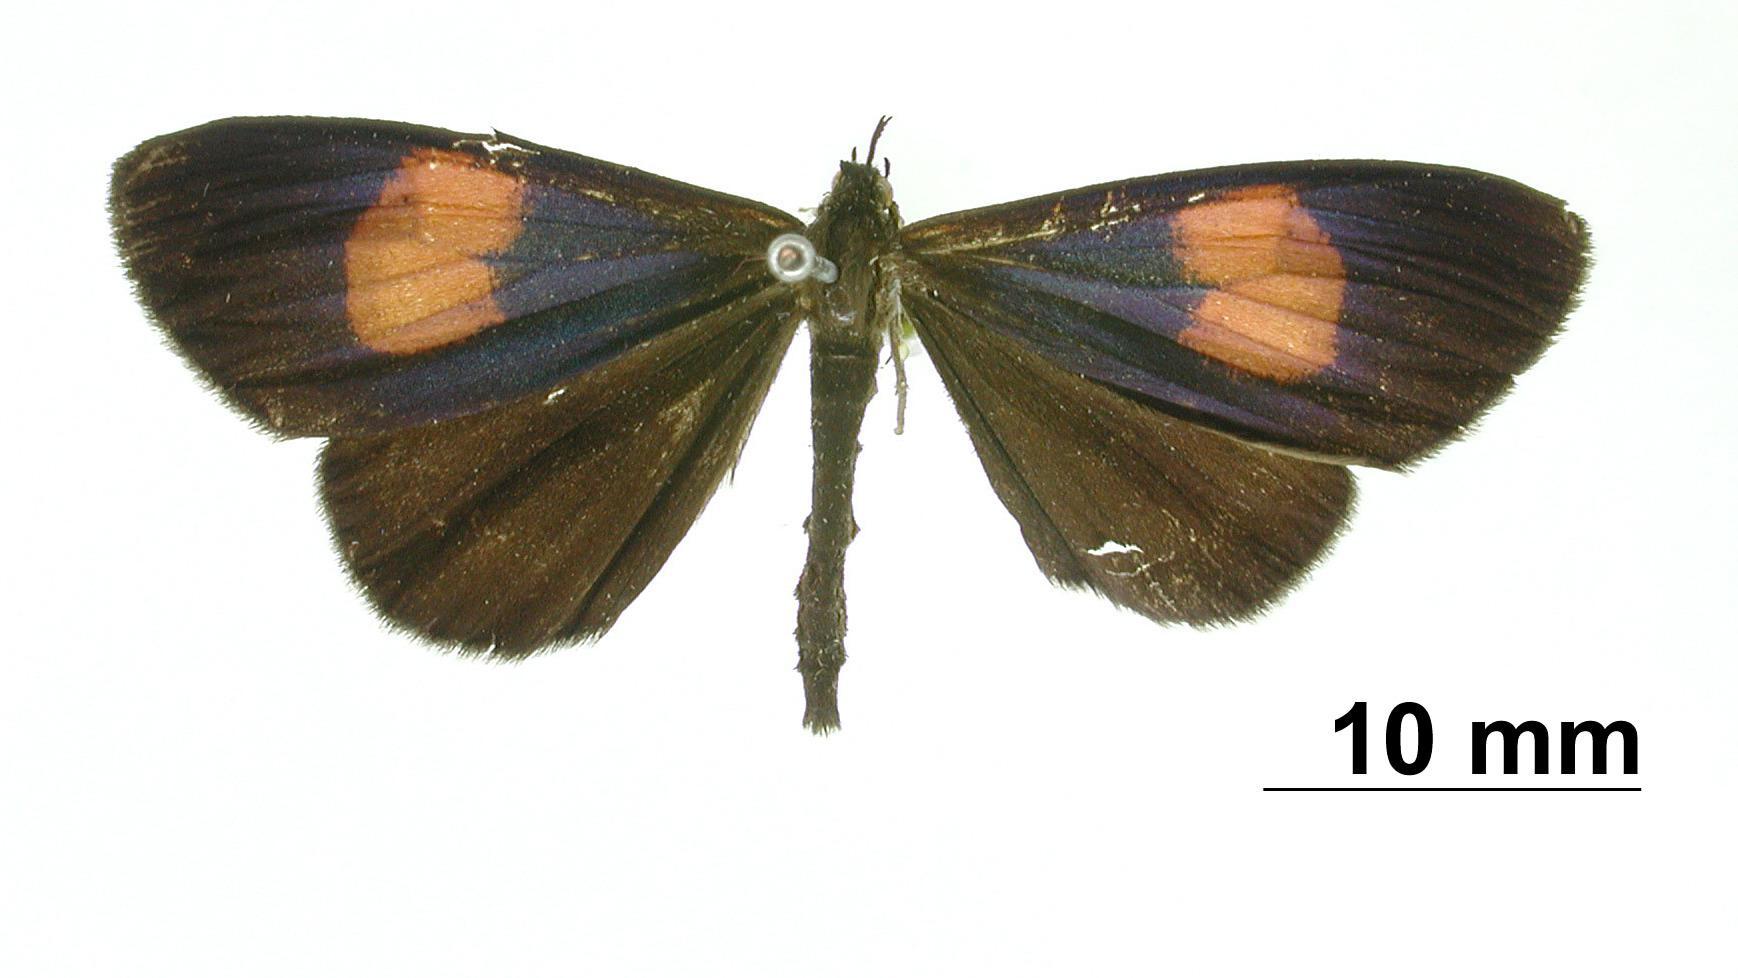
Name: Sangala lucida
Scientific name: Sangala lucida Dognin, 1900
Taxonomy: Animalia, Arthropoda, Insecta, Lepidoptera, Geometridae, Ennominae
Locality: Yungas de la Paz, Bolivia, Bolivia